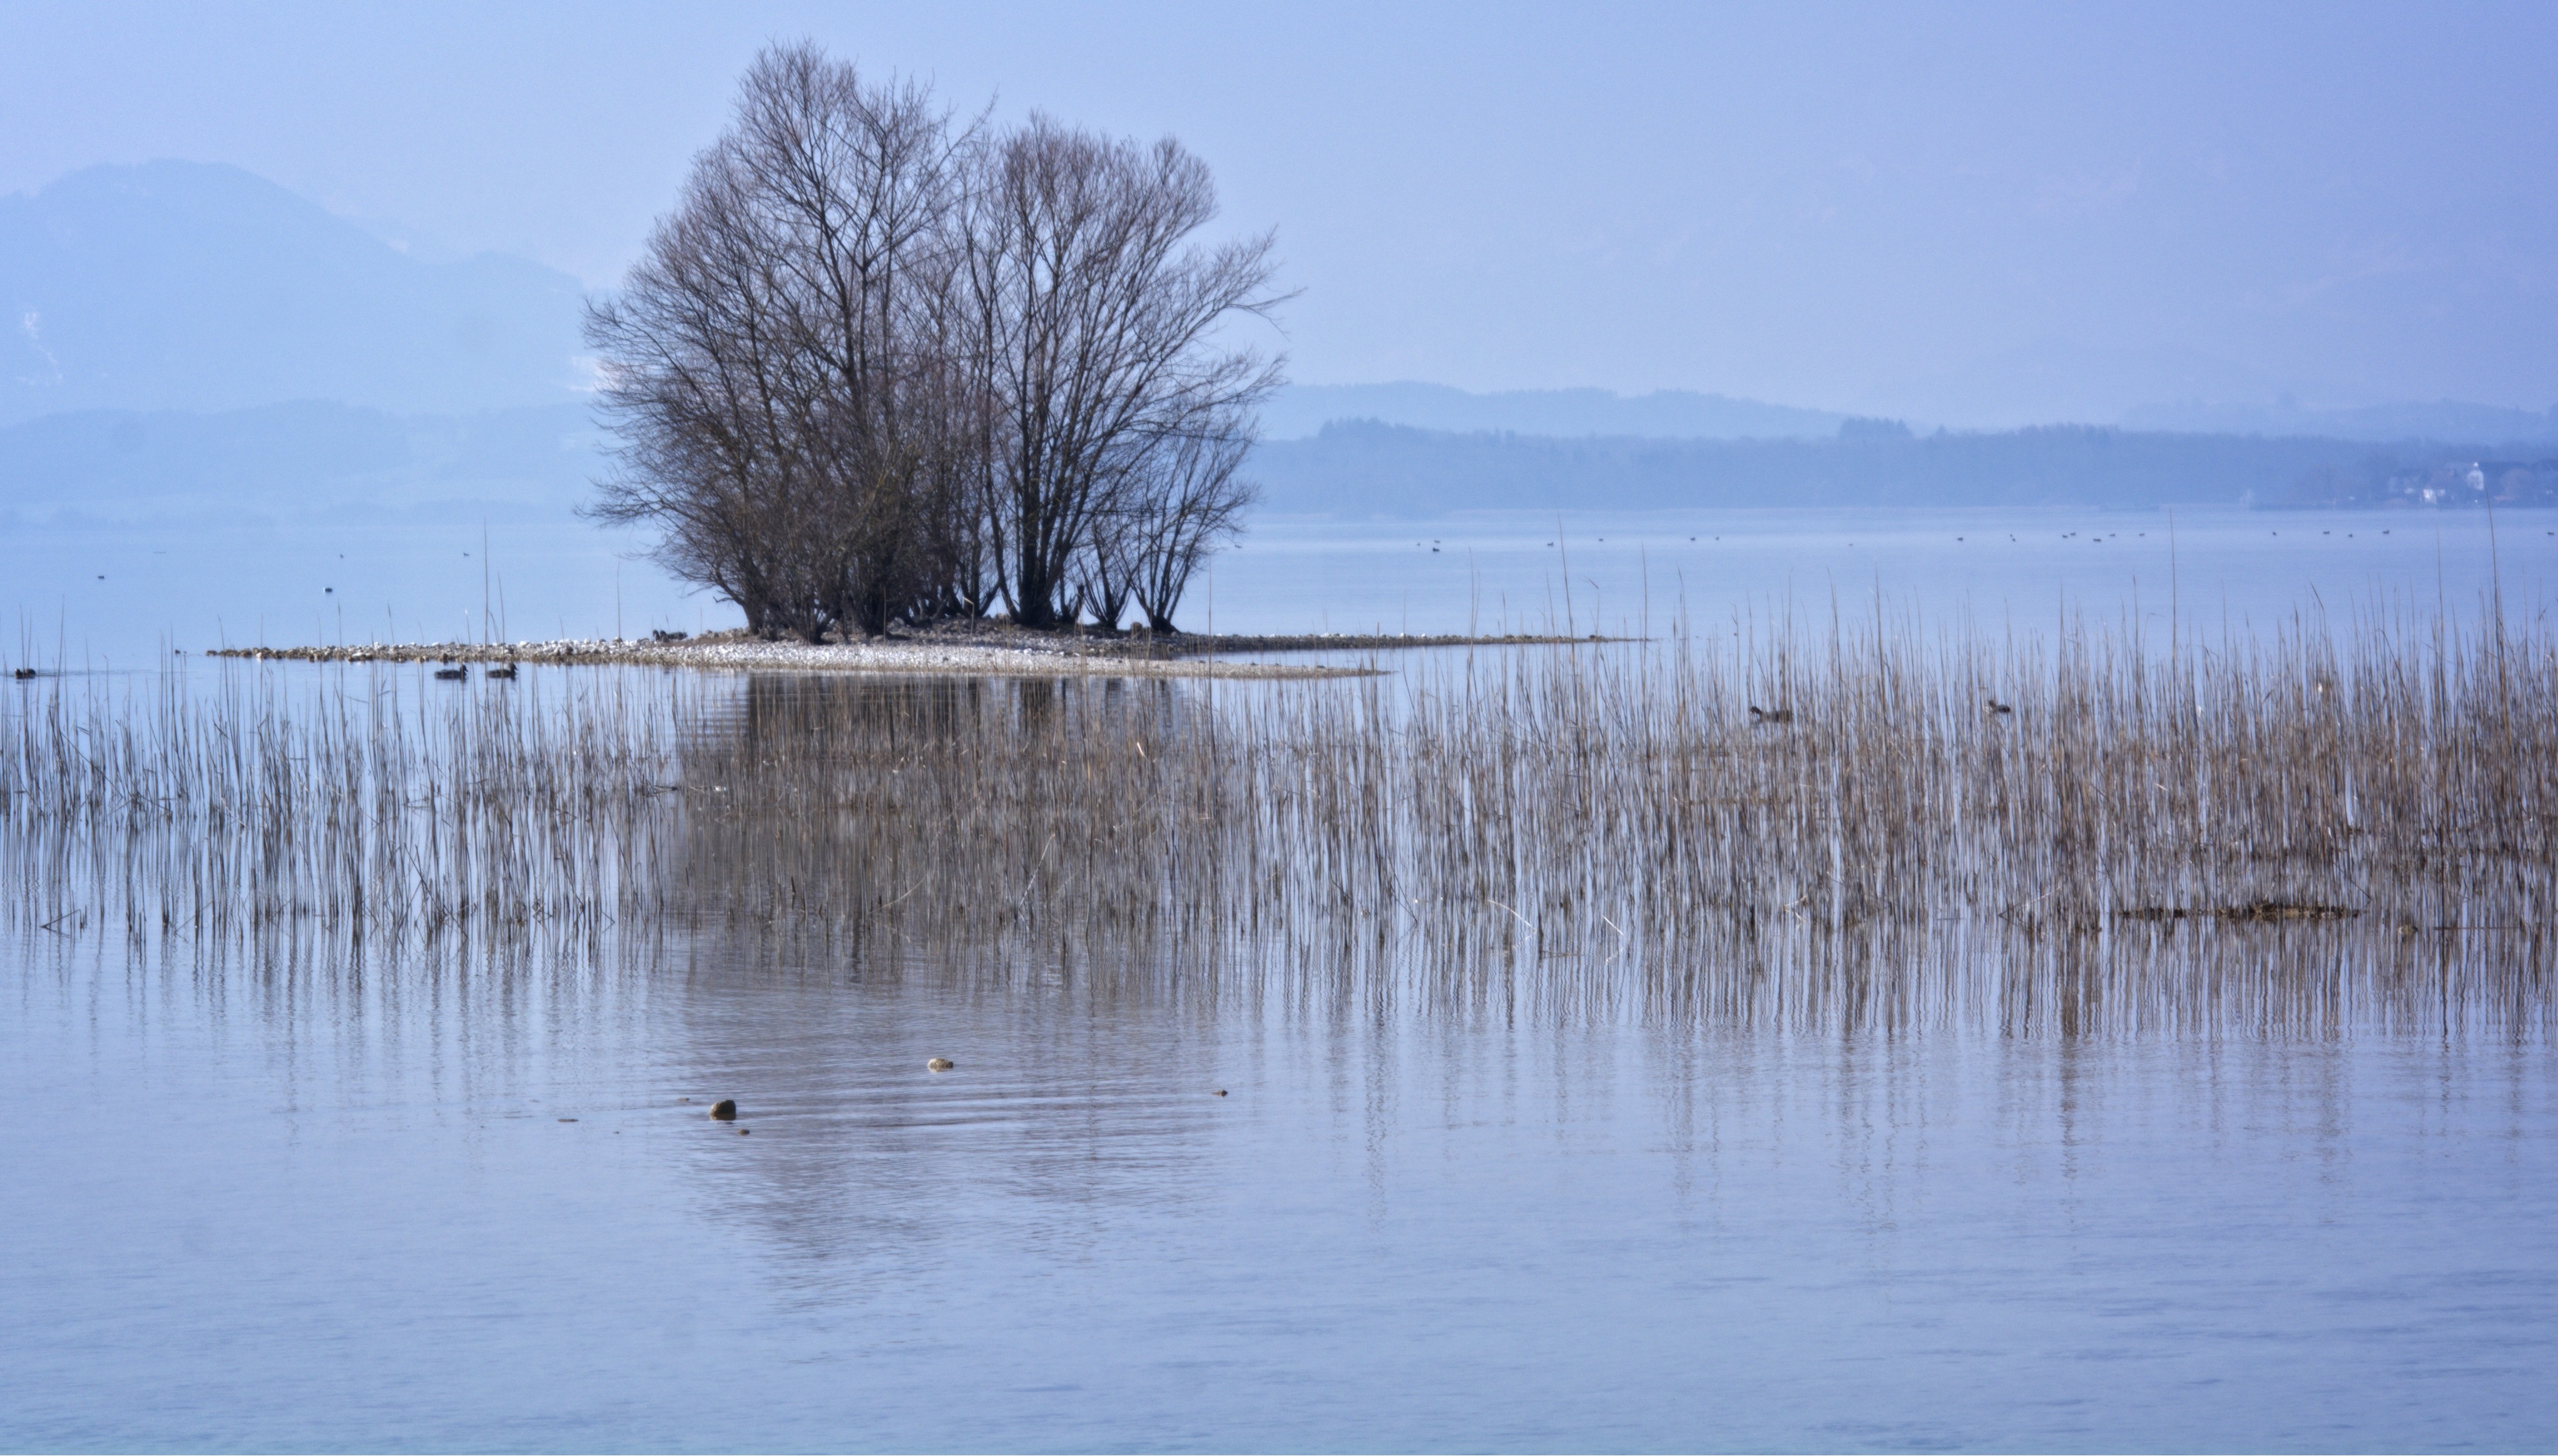
beach, landscape, tree, water, nature, marsh, winter, sky, mist, morning, shore, lake, river, pond, reflection, weather, holiday, blue, reservoir, leisure, stones, bank, wetland, bavaria, habitat, loch, recovery, upper bavaria, chiemsee, natural environment, atmospheric phenomenon